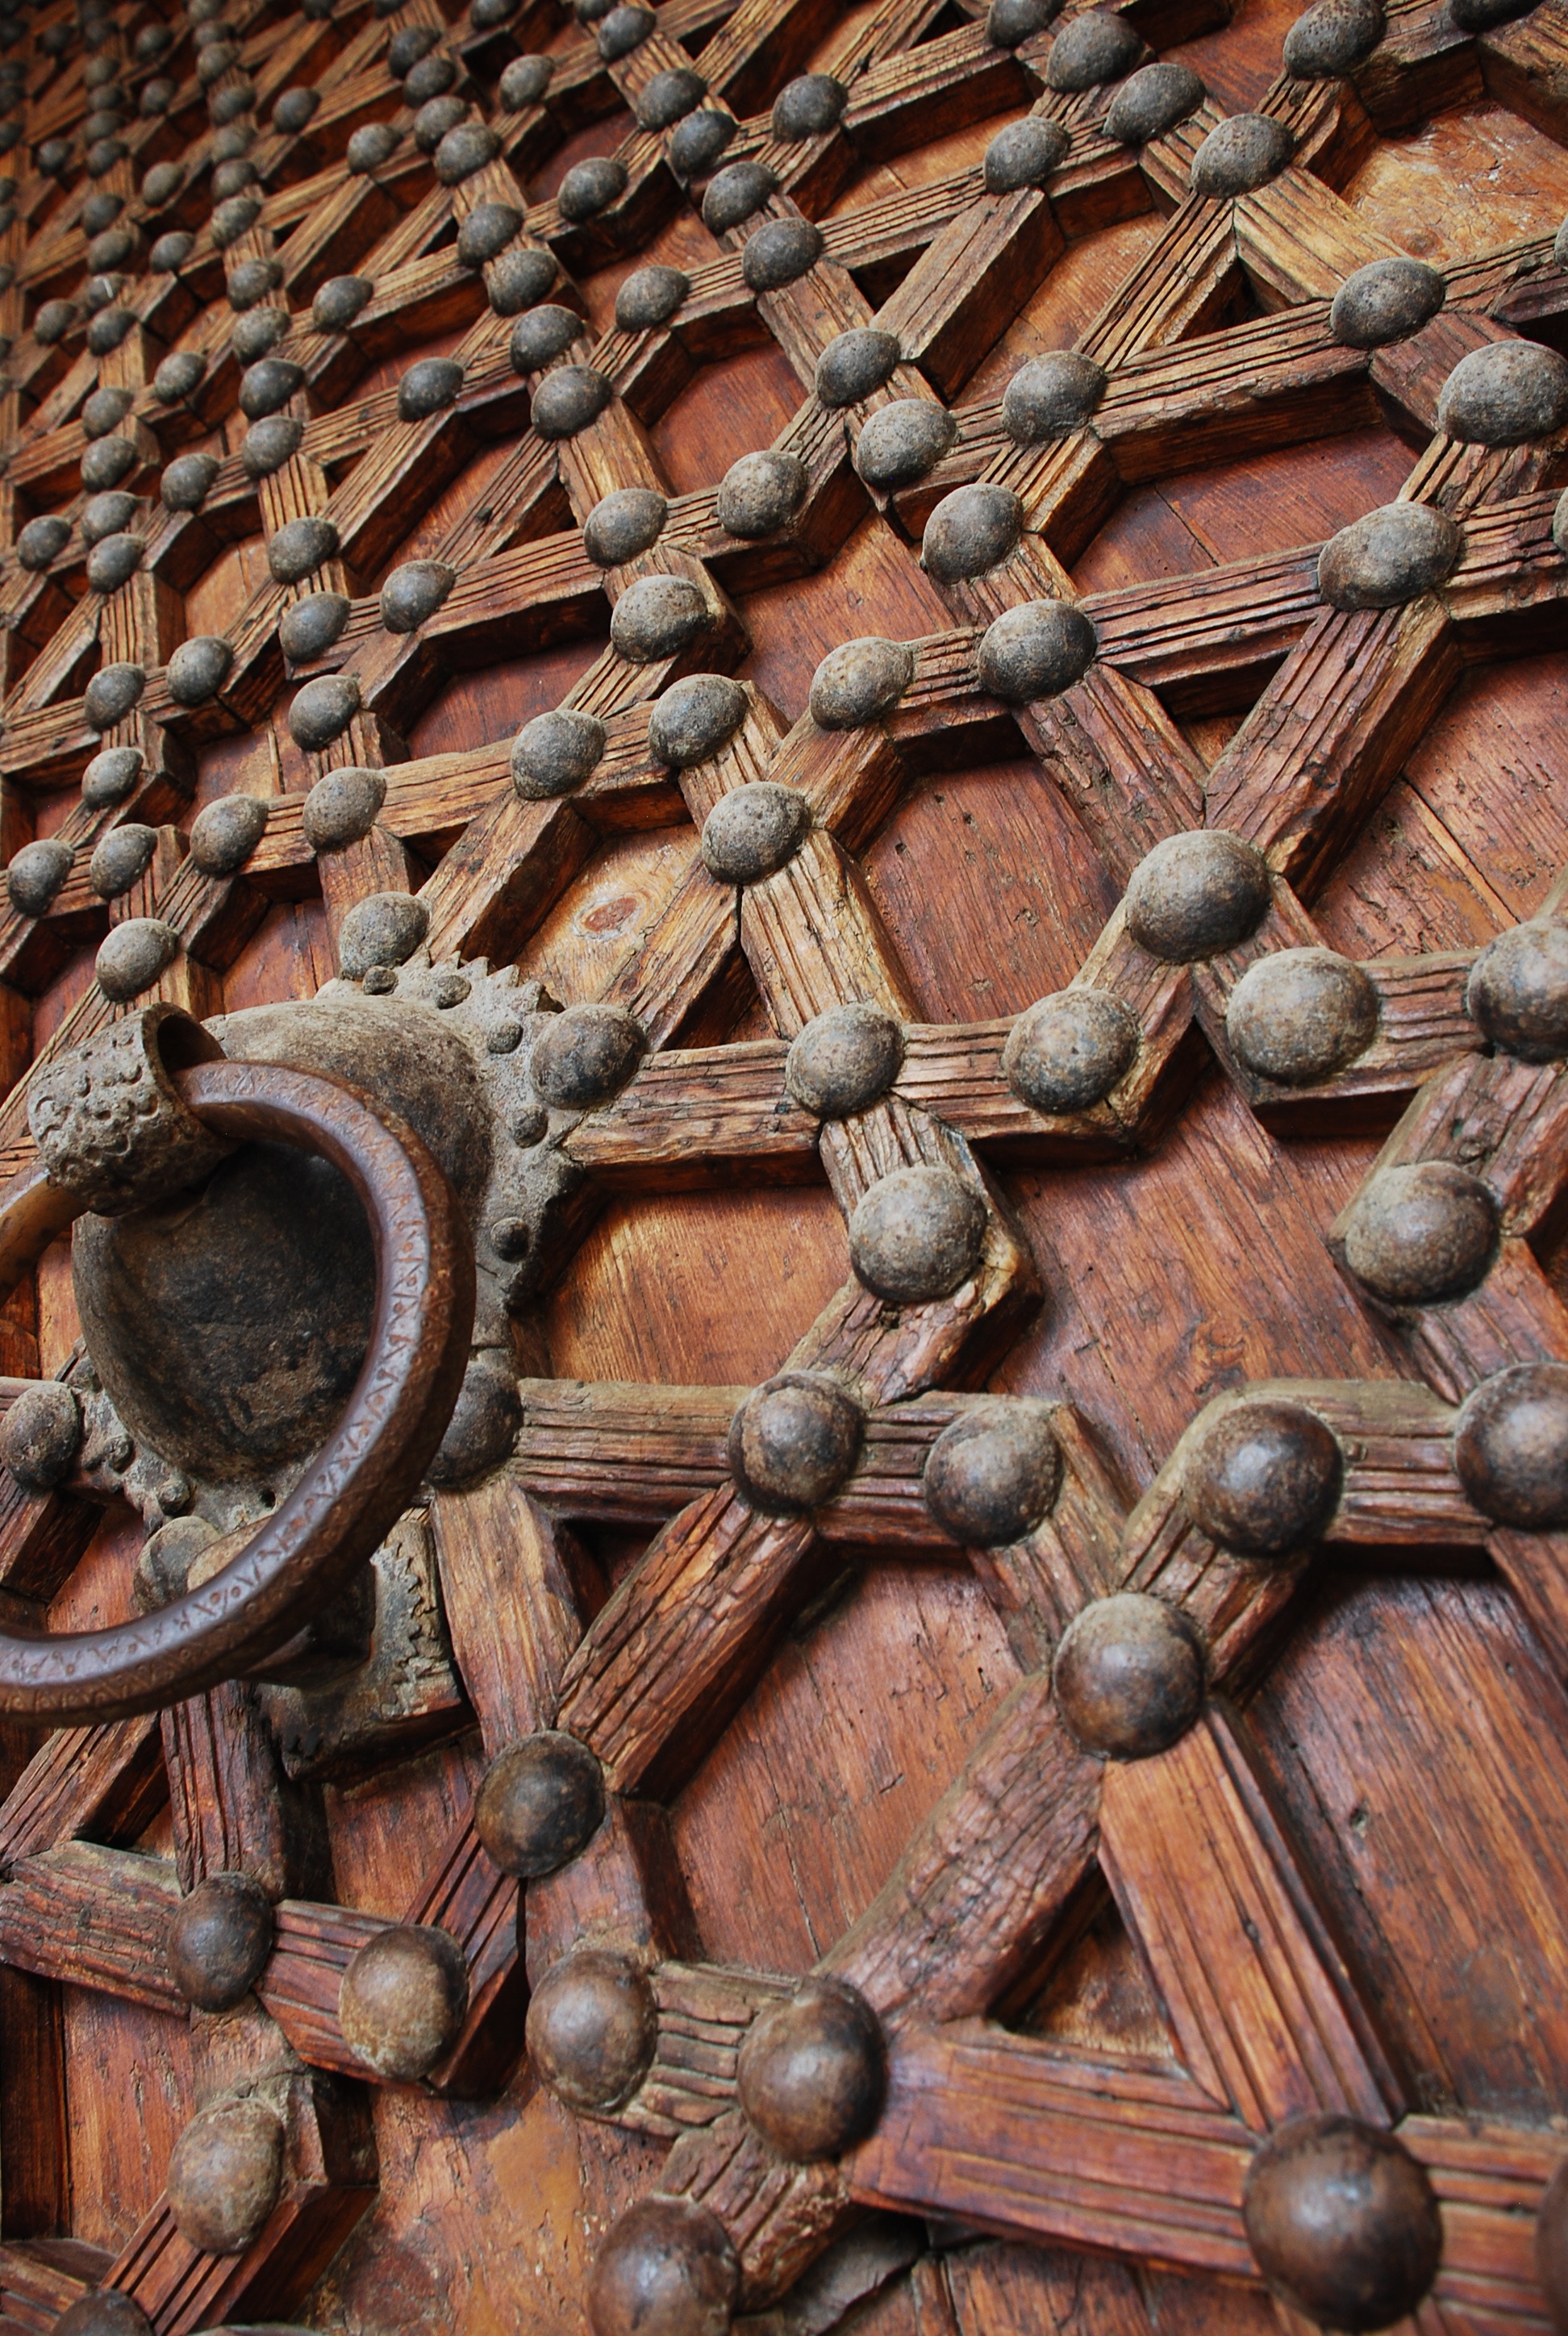
hand, wood, ring, trunk, old, rustic, gate, door, close up, art, temple, iron, historical, carving, old door, portal, aldaba, man made object, ancient history